Jane Darwell

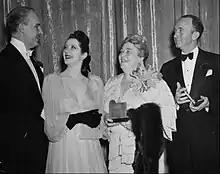
Alfred Lunt and Lynn Fontanne congratulate Darwell and Walter Brennan on their Academy Awards for Best Supporting Actress and Actor, February 28, 1941.

Darwell studied voice culture and the piano, followed by dramatics. At one point, she decided to enter a convent, then changed her mind and became an actress. She began acting in theater productions in Chicago and made her first film appearance in 1913. She appeared in almost 20 films over the next two years, then returned to the stage. After a 15-year absence from films, she appeared in "Tom Sawyer" (1930), and her career as a Hollywood character actress began. Short, stout and plain, she was quickly cast in a succession of films, usually as the mother of one of the main characters. She also appeared in five Shirley Temple films, usually as the housekeeper or grandmother.